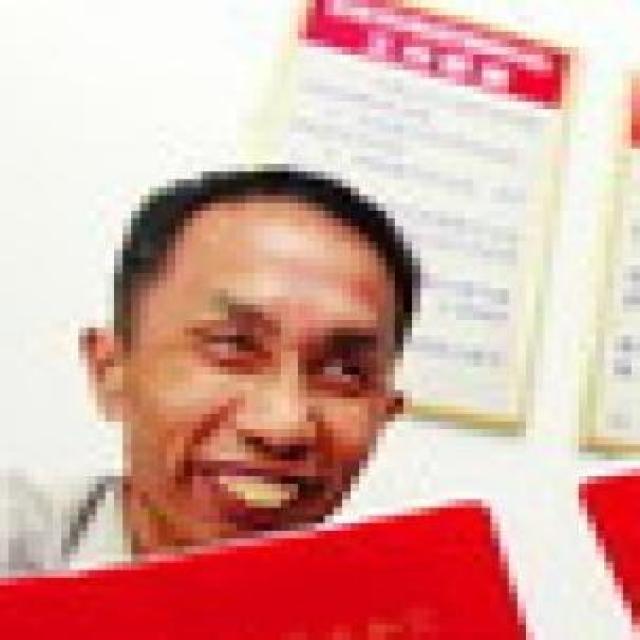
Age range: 65+